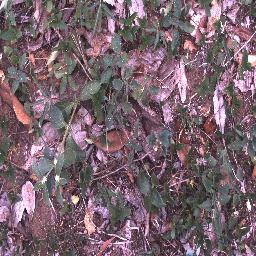
Label: negative